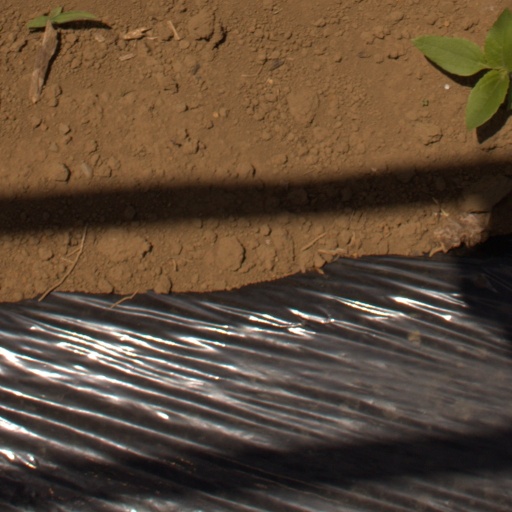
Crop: Jerusalem artichoke